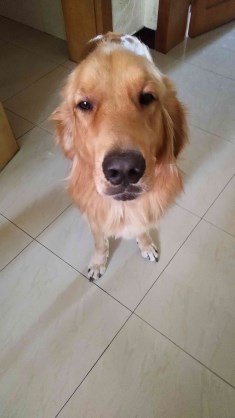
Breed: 5355-n000126-golden_retriever